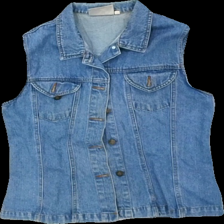
View: front
Type: Vest
Category: Ladies
Brand: Not in the list
Brand text on label: sinclair
Colors: Blue
Material: 100% cott
Cut: Regular
Size: 40
Season: All
Stains: Major
Smell: Minor
Price range: <50
Recommended usage: Export
Comment: vintage